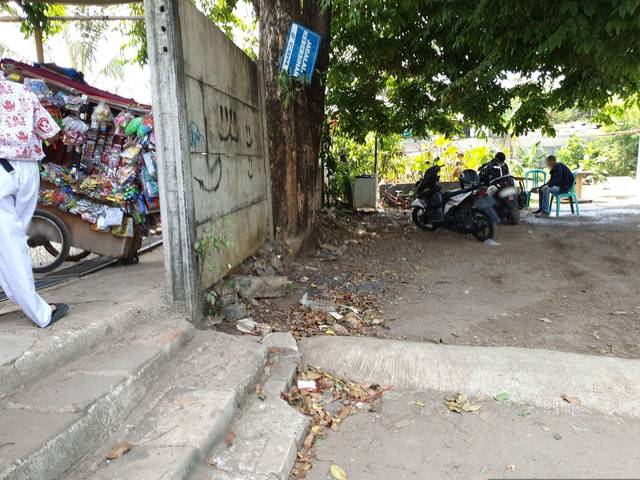
Region: Indonesia
Coordinates: -6.228, 106.787